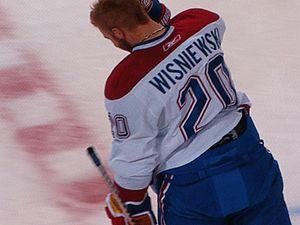
James Wisniewski durant la Pratique Métro des Canadiens 2011